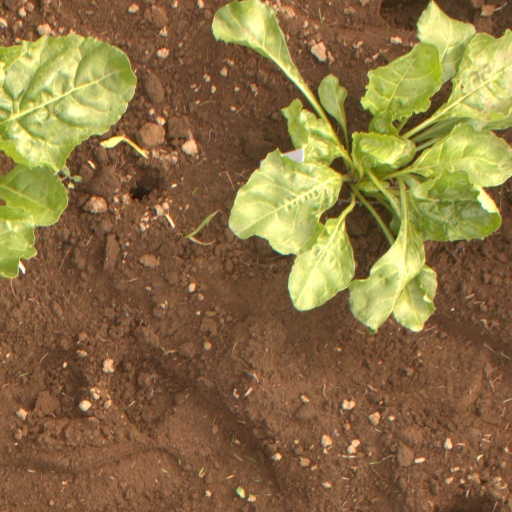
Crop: sugar beet